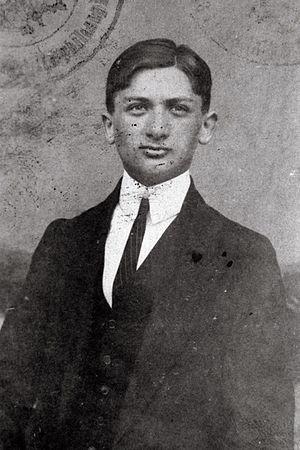
Moses Joseph Roth est un écrivain et journaliste autrichien, né en Galicie, aux confins de l'Empire autrichien, sous le règne de François-Joseph, dans une famille juive de langue allemande.